Answer in natural language. Considering the relative positions, where is sleek black flatscreen smart tv with respect to Doorway? Choose between the following options: below or above
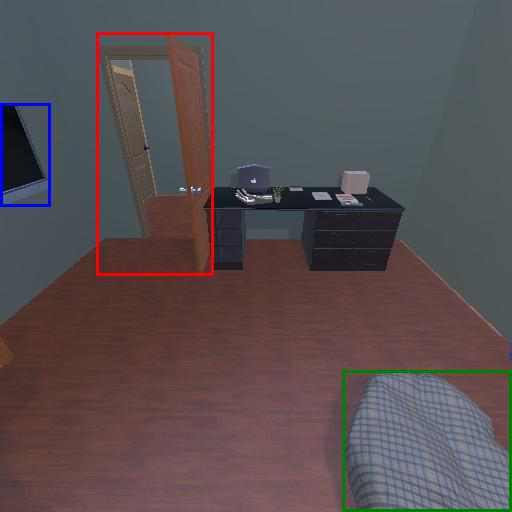
<answer>below</answer>